British anti-invasion preparations of the Second World War

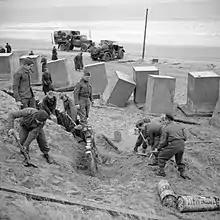
Engineers of the 1st Rifle Brigade (1st Polish Corps) constructing beach defences at Tentsmuir in Scotland. The concrete blocks were used as anti-tank obstacles.

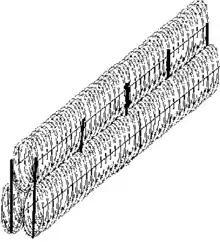
Concertina wire

The British engaged upon an extensive program of field fortification. On 27 May 1940 a Home Defence Executive was formed under General Sir Edmund Ironside, Commander-in-Chief, Home Forces, to organise the defence of Britain. At first defence arrangements were largely static and focused on the coastline (the coastal crust) and, in a classic example of defence in depth, on a series of inland anti-tank 'stop' lines. The were designated command, corps and divisional according to their status and the unit assigned to man them. The longest and most heavily fortified was the General Headquarters anti-tank line, GHQ Line. This was a line of pill boxes and anti-tank trenches that ran from Bristol to the south of London before passing to the east of the capital and running northwards to York. The GHQ line was intended to protect the capital and the industrial heartland of England. Another major line was the Taunton Stop Line, which defended against an advance from England's south-west peninsula. London and other major cities were ringed with inner and outer stop lines.